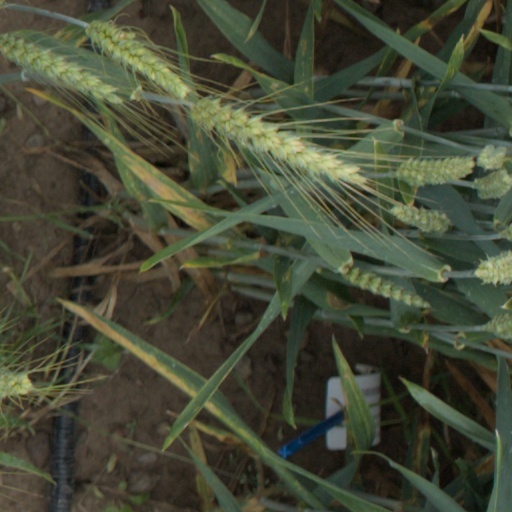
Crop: wheat